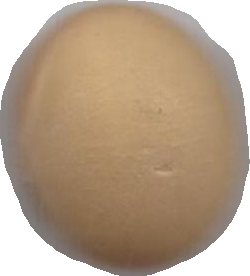
Variety: Dega